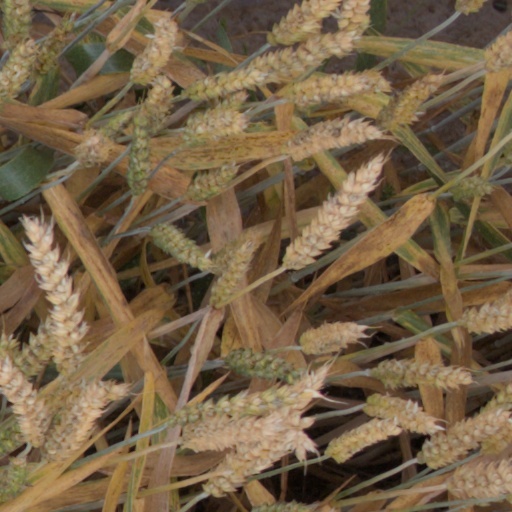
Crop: wheat